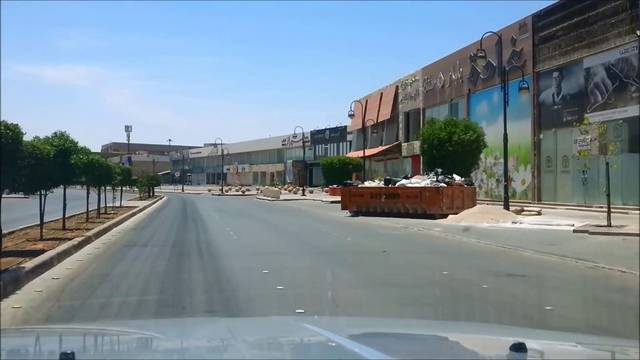
Region: Saudi Arabia
Coordinates: 24.704, 46.691